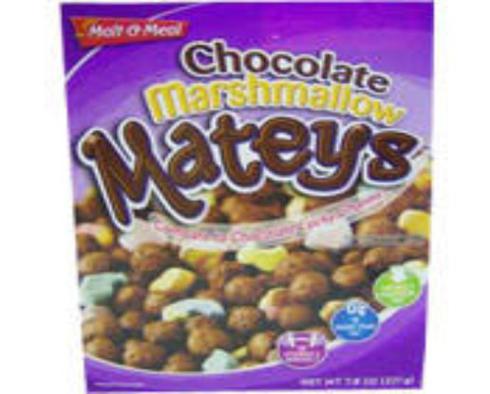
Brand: marshmallow mateys
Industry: Food